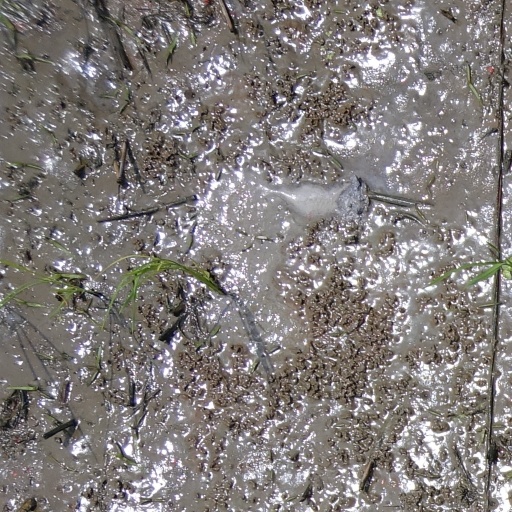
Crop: rice